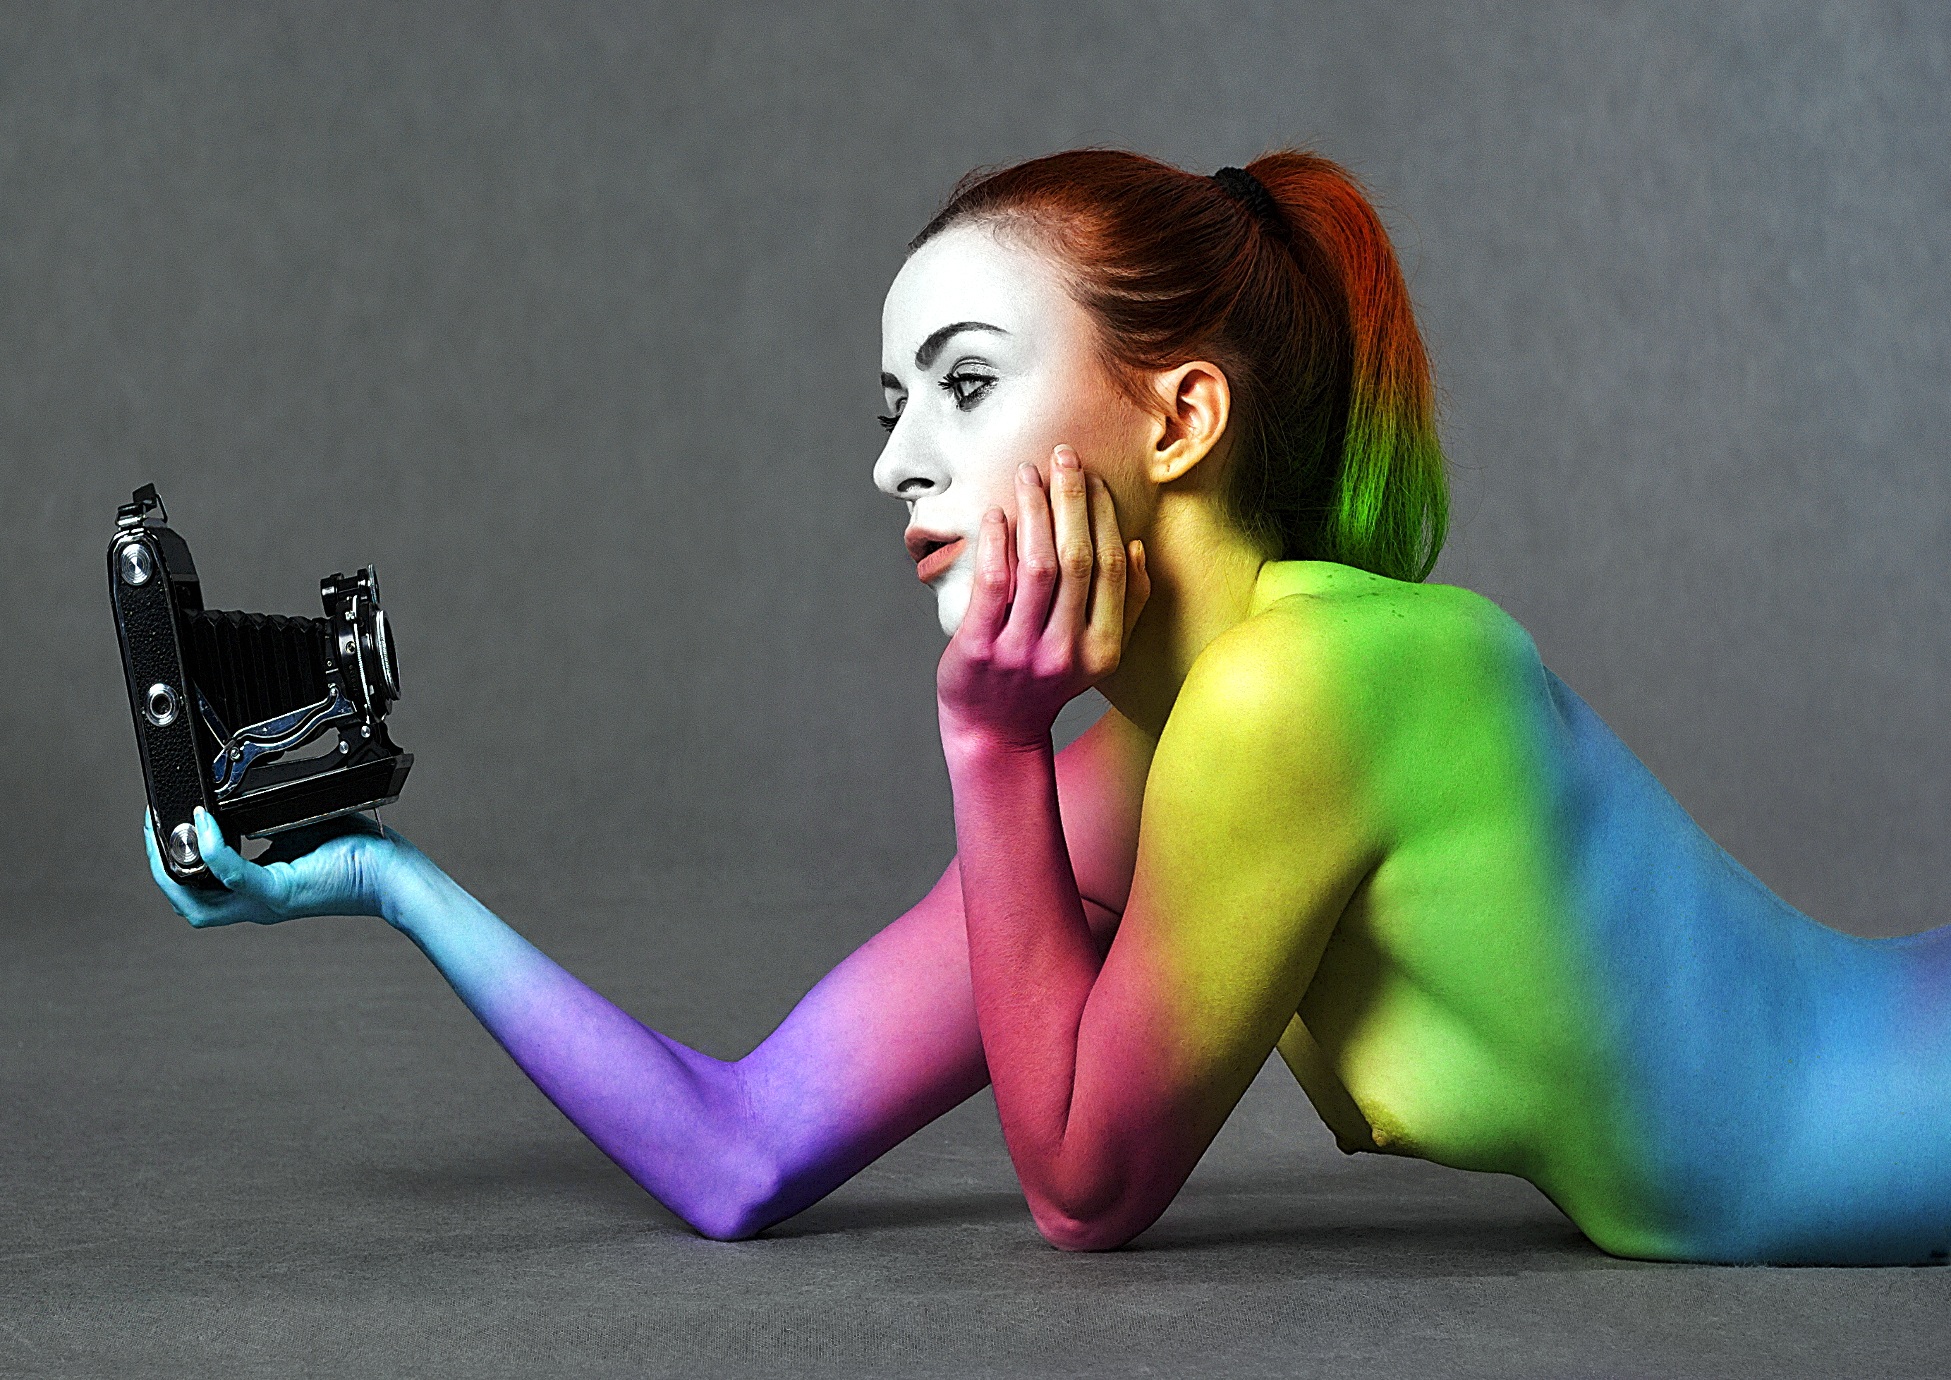
screen, girl, photography, leg, model, red, color, sitting, colorful, lady, arm, muscle, human body, rainbow, colors, fantastic, lovely, selfie, bright, picturesque, multicolored, mosaic, different, beauty, beautiful, multiple, interesting, crying, wonderful, flowered, various, multicolour, alive, dappled, charming, photo shoot, the act of, varied, kaleidoscopic, variegated, impressive, captivating, woman is variable, variability, mozaikowaty, variously, miscellaneous, differential, garish, of parrot, freaked, varicoloured, r nokolorowy, is colored, like from a tale, as a picture, intoxicating, human positions